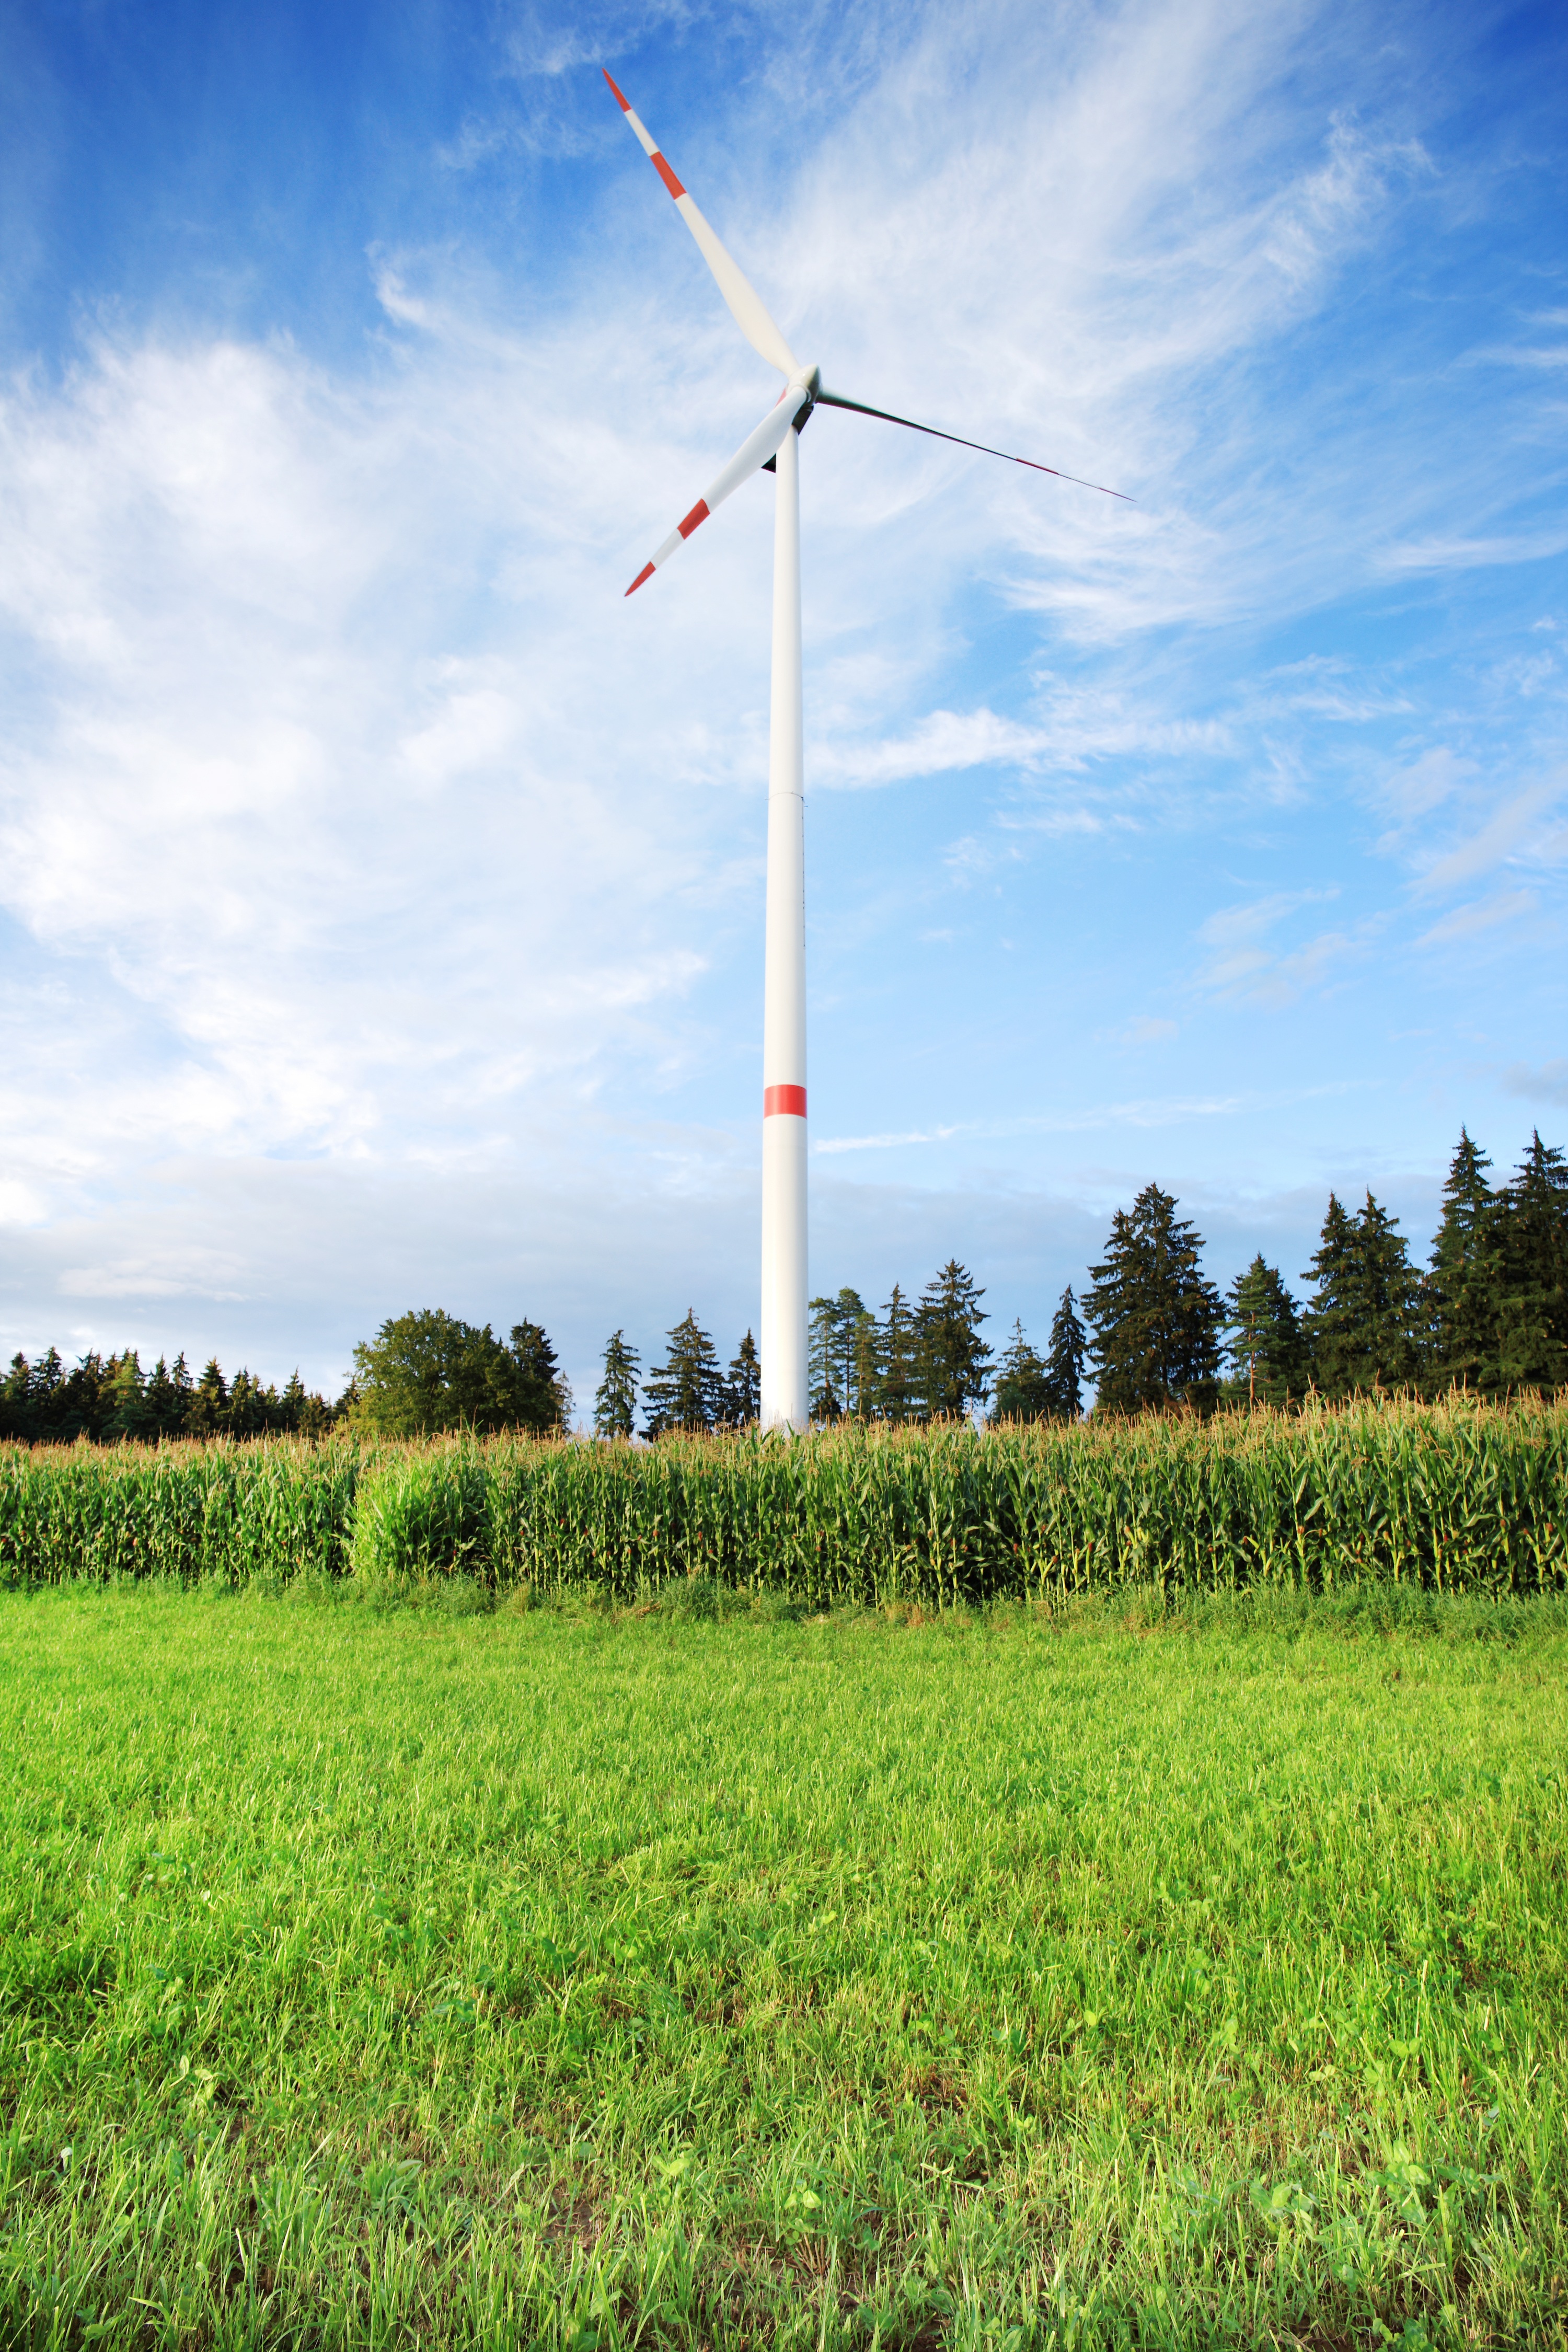
nature, forest, wing, sky, field, meadow, prairie, windmill, wind, environment, tower, machine, blue, wind turbine, electricity, agriculture, plain, pinwheel, wind energy, energy, ecology, green energy, wind power, alternative energy, current, clouds, mill, grassland, cornfield, wind farm, rotor, renewable energy, protection, energy revolution, power generation, wind park, forward, nature conservation, environmental protection, rural area, wind turbines, responsibility, environmentally friendly, energy generation, eco electricity, environmental technology, resources, ecologically, wind power plant, electricity production